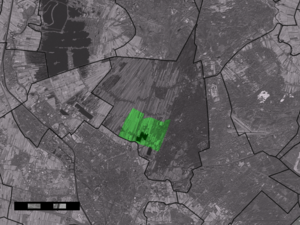
Groenekan est un village situé dans la commune néerlandaise de De Bilt, dans la province d'Utrecht. Le 1ᵉʳ janvier 2005, le village comptait 1 879 habitants.